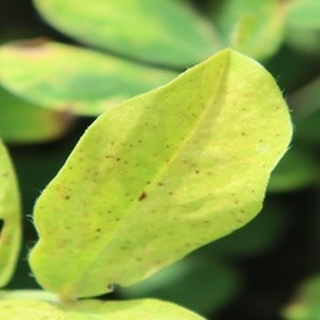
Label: groundnut_nutrition_deficiency